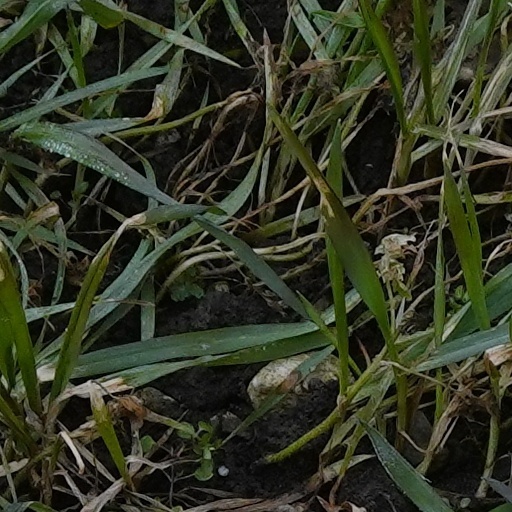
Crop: wheat